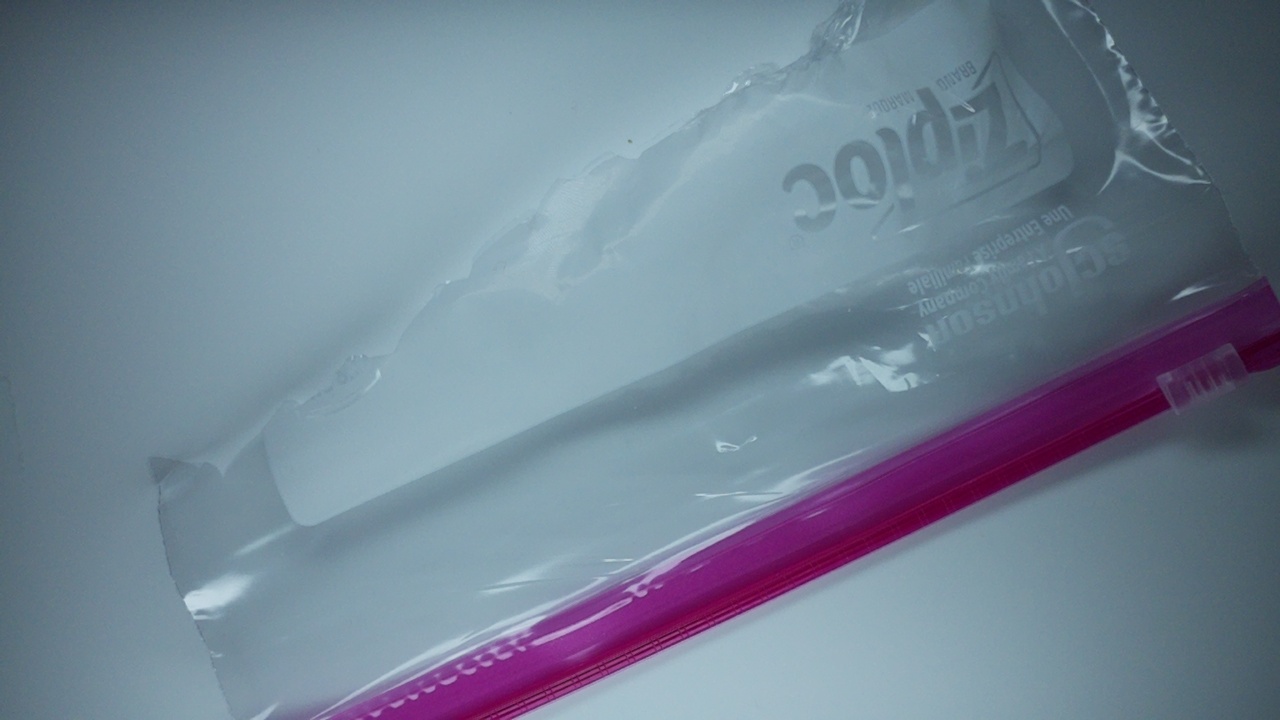
Label: trash